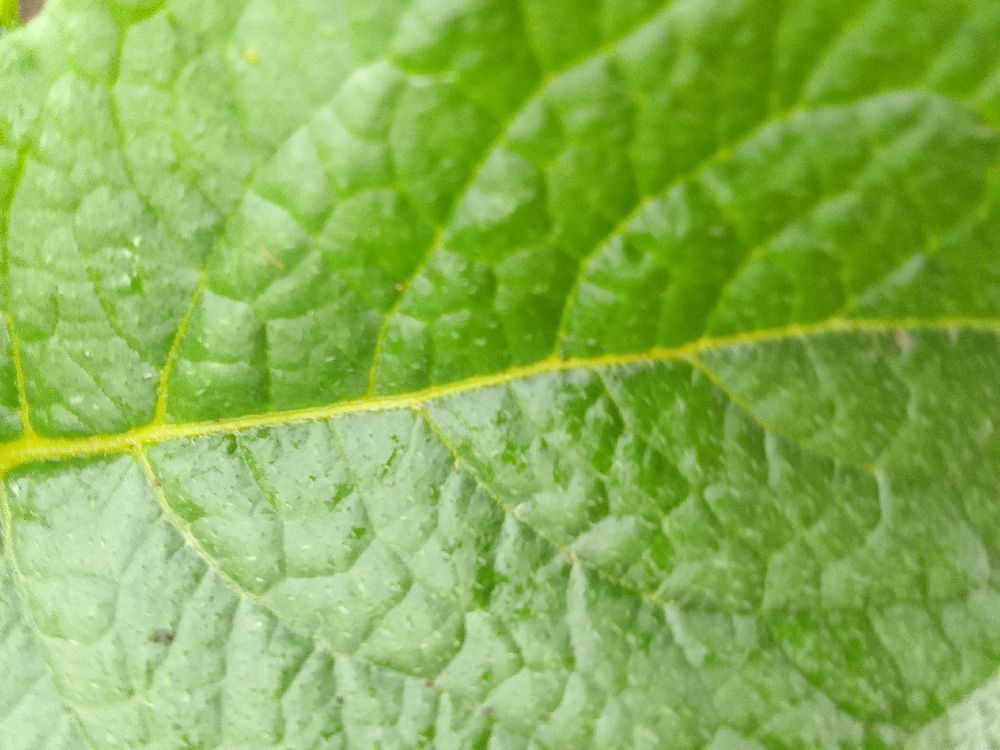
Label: Healthy